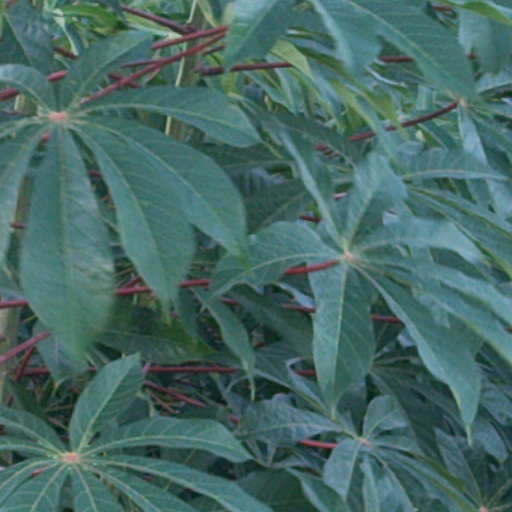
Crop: cassava